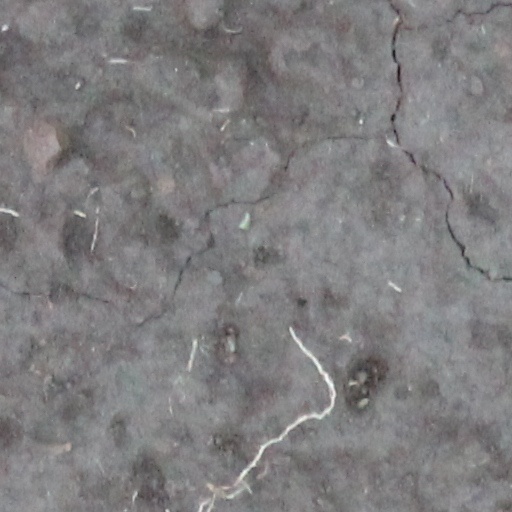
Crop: wheat